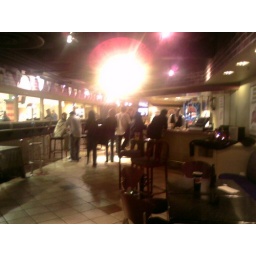
The open bar in the VIP lounge